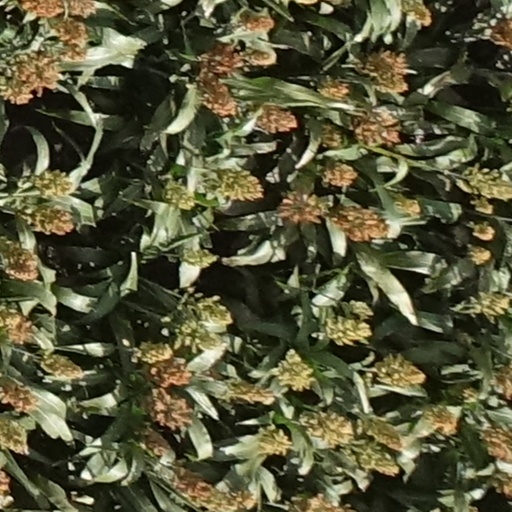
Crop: sorghum